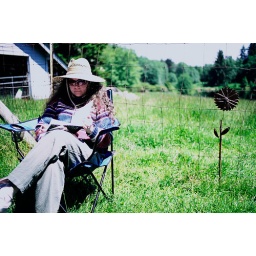
vacation in the green grass